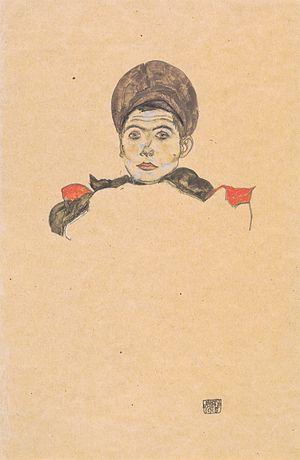
Musée bavarois de l'armée à Ingolstadt